Temple Emanuel Sinai (Worcester, Massachusetts)

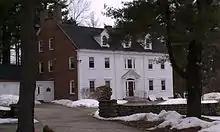
661 Salisbury Street (1962–2013)

Temple Emanuel did not own a parsonage, but Rabbis Olan and Klein both resided at 5 Montvale Road in Worcester's Montvale Historic District.